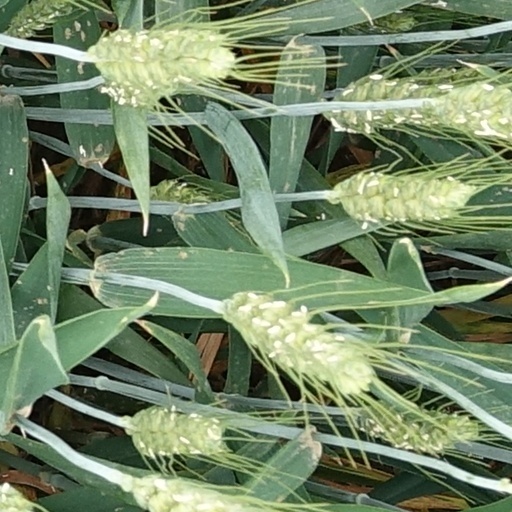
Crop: wheat